HMS Naiad (F39)

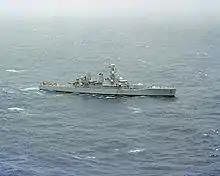
"Naiad" in 1982

The following year "Naiad" undertook a Fishery Protection Patrol during the Third Cod War, and on 24 April 1976, she was rammed by the Icelandic gunboat "Tyr" causing hull and bow damage. The frigate began to take tons of water, which prompted damage control teams to build a concrete enclosure around the gash. "Naiad" required dry docking at Devonport on her return home.